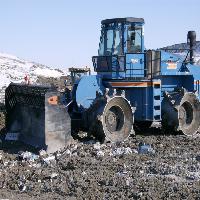
Weather: sun or clear